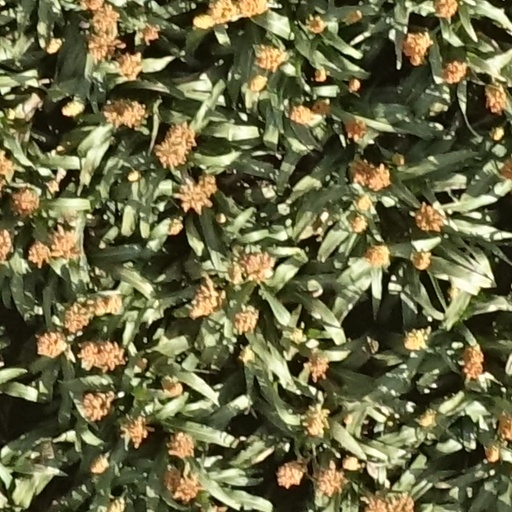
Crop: sorghum